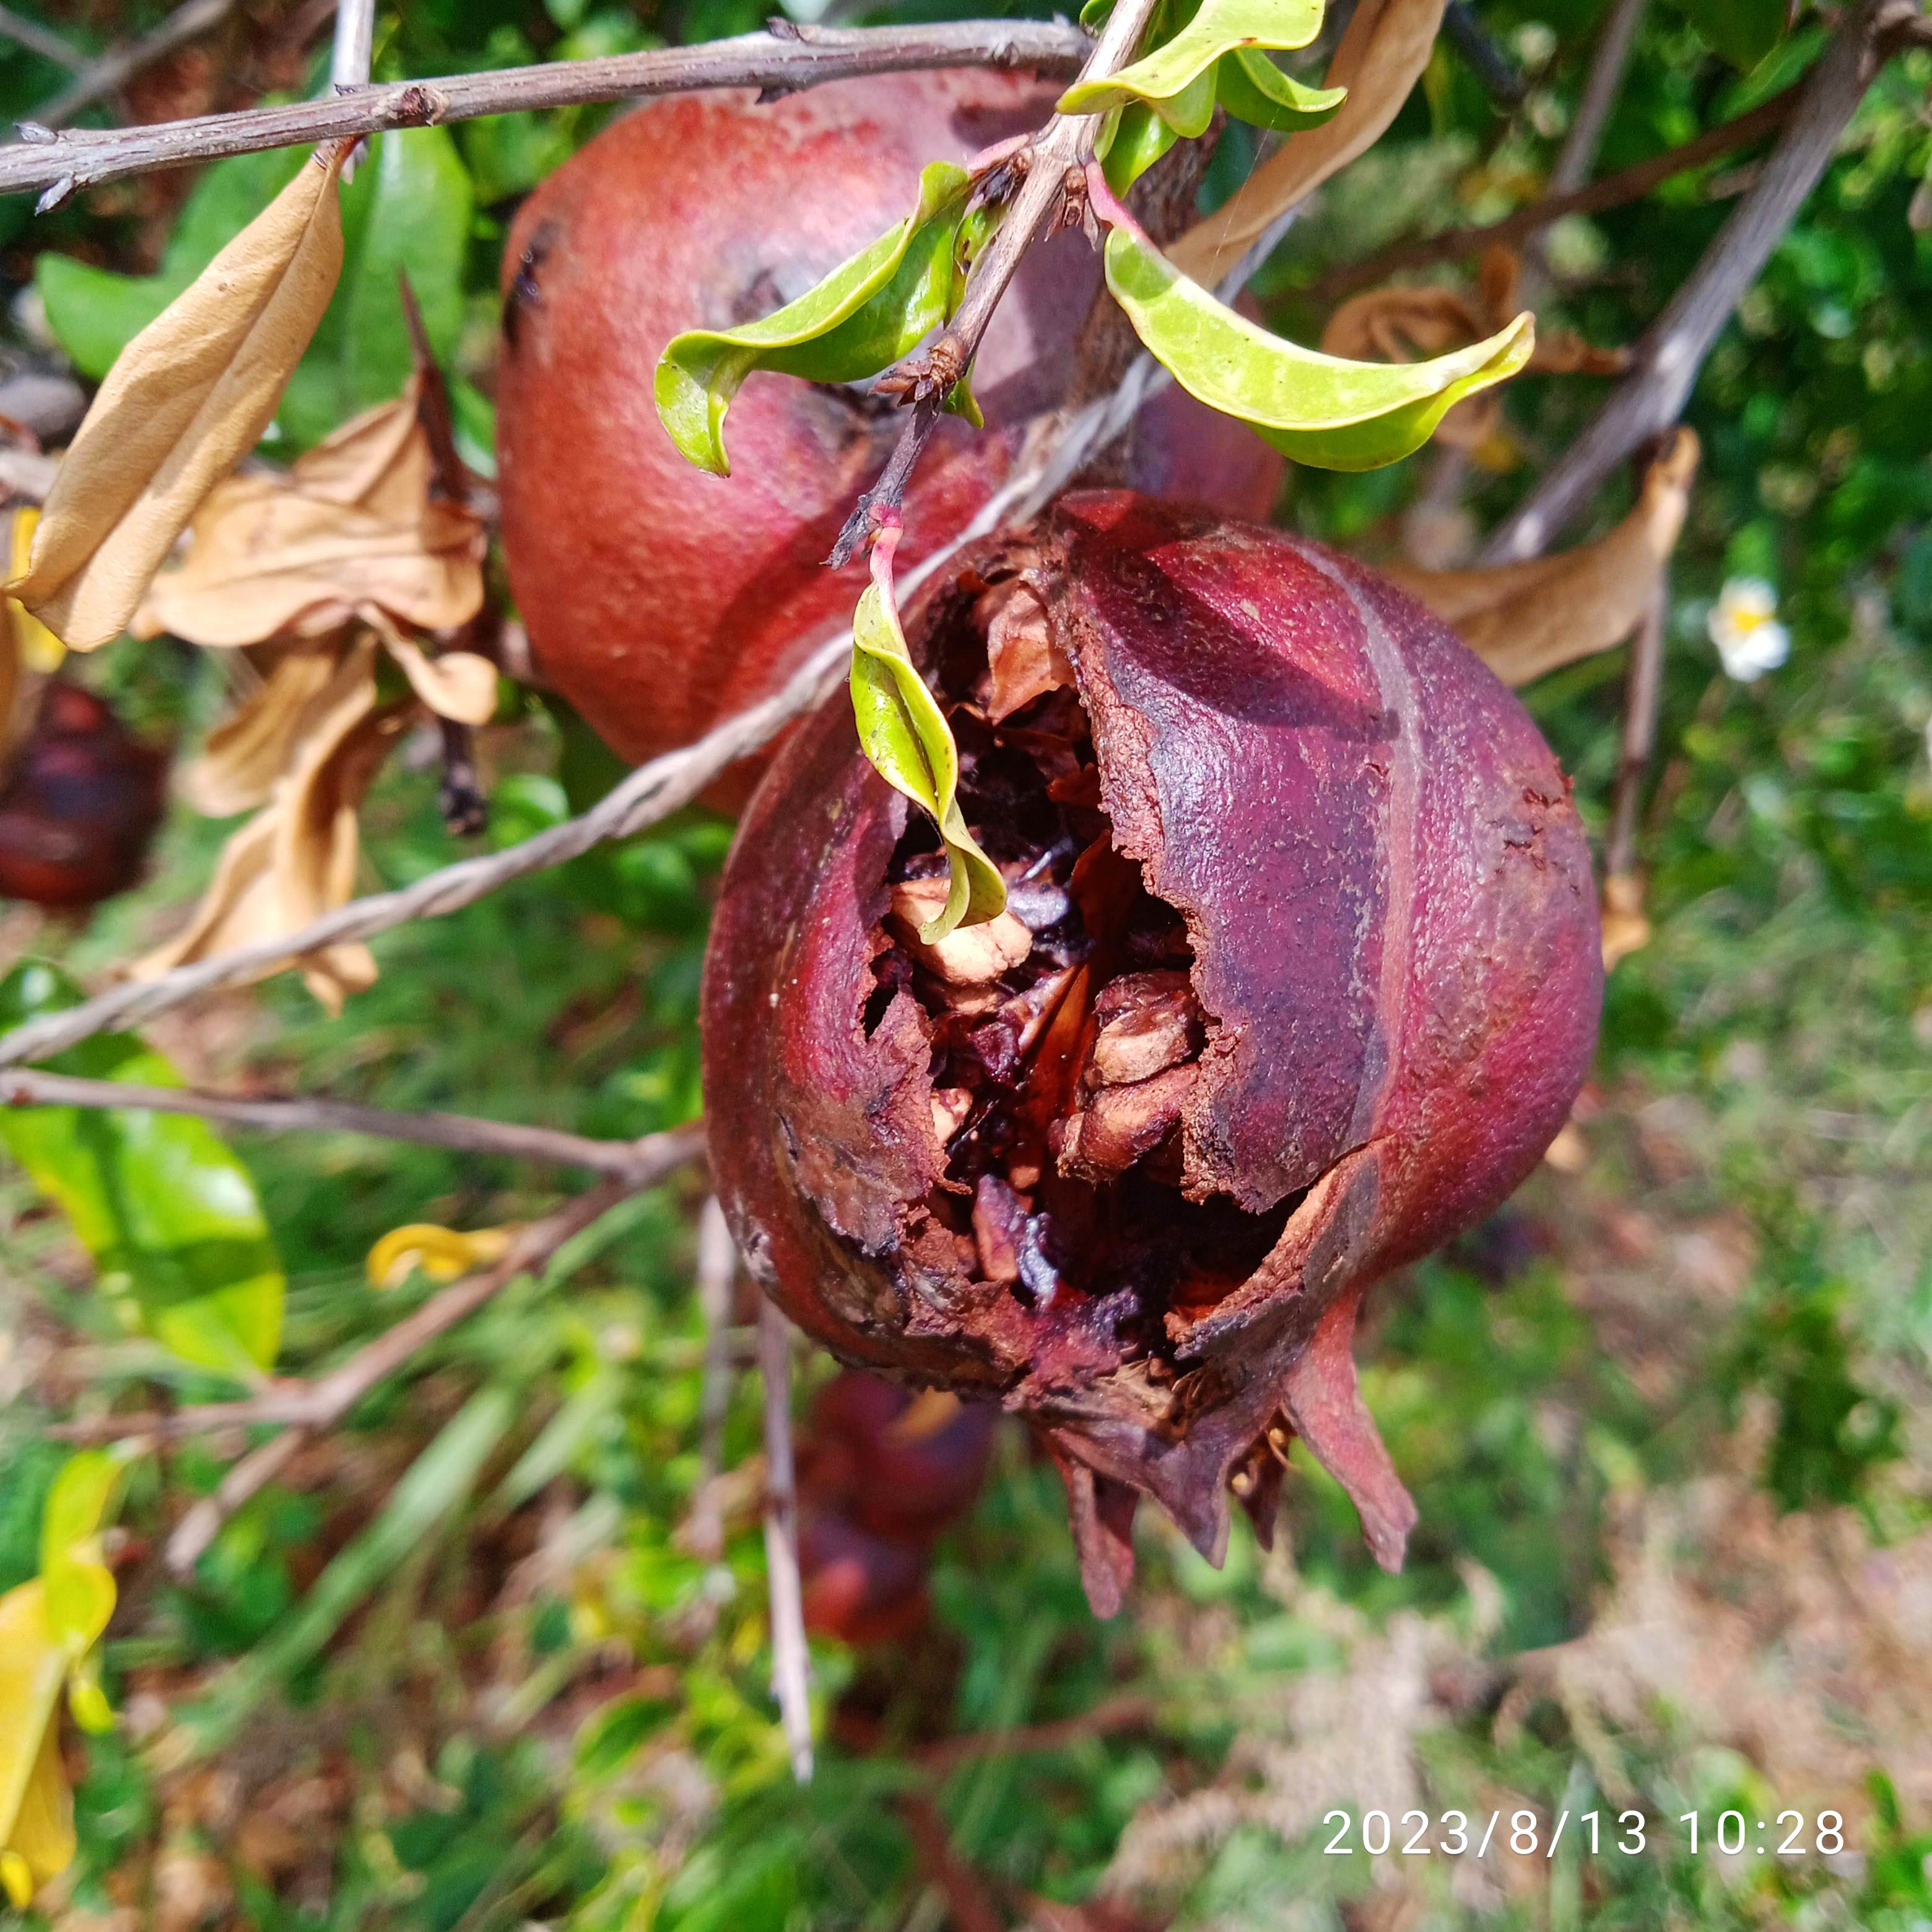
Label: Bacterial_Blight